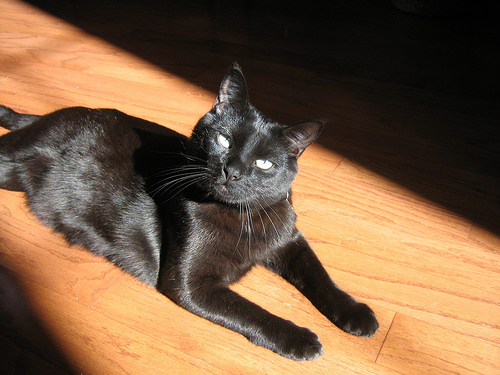
Animal: cat
Breed: bombay